1953 Costa Rican general election

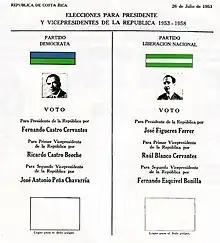
A ballot paper from the elections

General elections were held in Costa Rica on 26 July 1953. José Figueres Ferrer of the National Liberation Party won the presidential election, whilst his party also won the parliamentary election. Voter turnout was 67% in the presidential election and 68% in the parliamentary election. Local elections were also held.